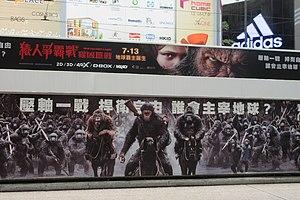
La Planète des singes est une franchise multimédia de science-fiction composée de films, de livres, de séries télévisées et de bandes dessinées qui présente des humains et des singes intelligents qui s’affrontent pour dominer la Terre. La franchise est basée sur le roman La Planète des singes écrit en 1963 par le Français Pierre Boulle et traduit en anglais la même année sous le titre Planet of the Apes aux États-Unis et en 1964 sous le titre Monkey Planet au Royaume-Uni. Son adaptation cinématographique de 1968, La Planète des singes est un succès critique et commercial qui engendre des suites et des produits dérivés. Arthur P. Jacobs produit les cinq premiers films par le biais de sa société de production APJAC pour le studio 20th Century Fox. Après sa mort en 1973, la Fox prend le contrôle de la franchise.